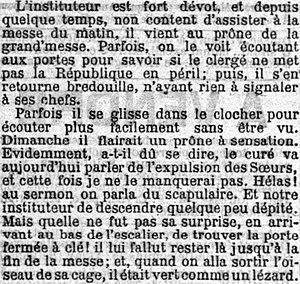
La mésaventure de l'instituteur public de Plouarzel le 30 juillet 1902 (journal La Croix citant Le Courrier du Finistère""."
Plouarzel [pluaʁzɛl] est une commune du département du Finistère, dans la région Bretagne, en France.